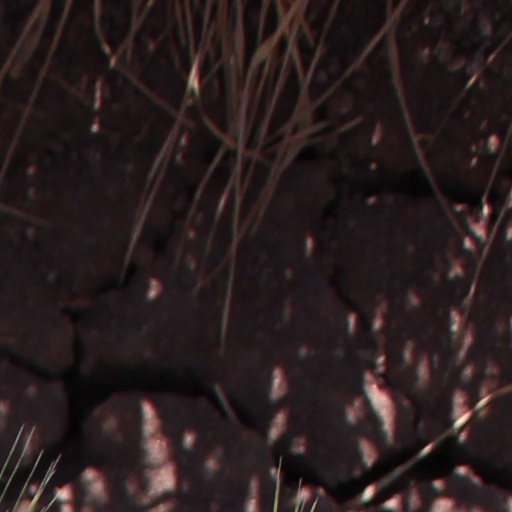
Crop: wheat